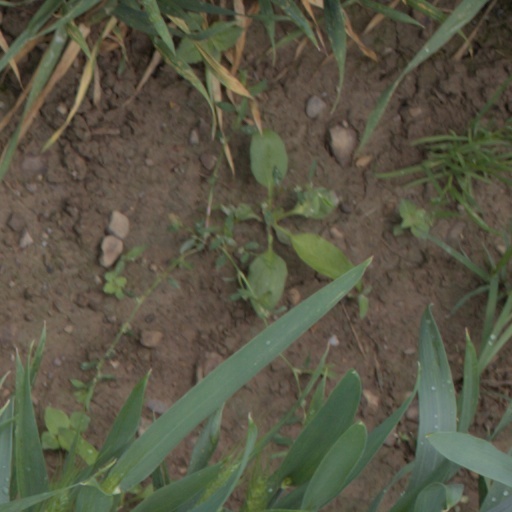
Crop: wheat